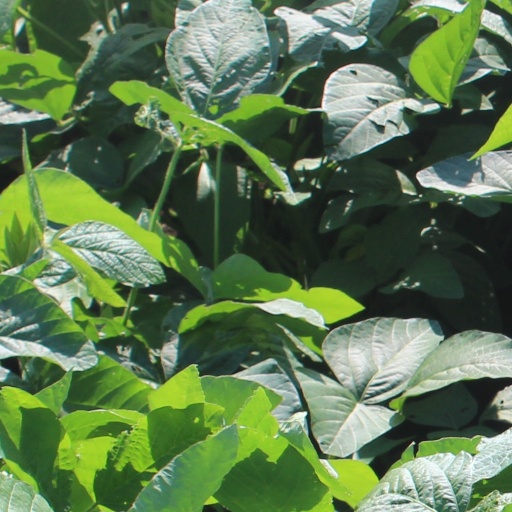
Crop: soybean